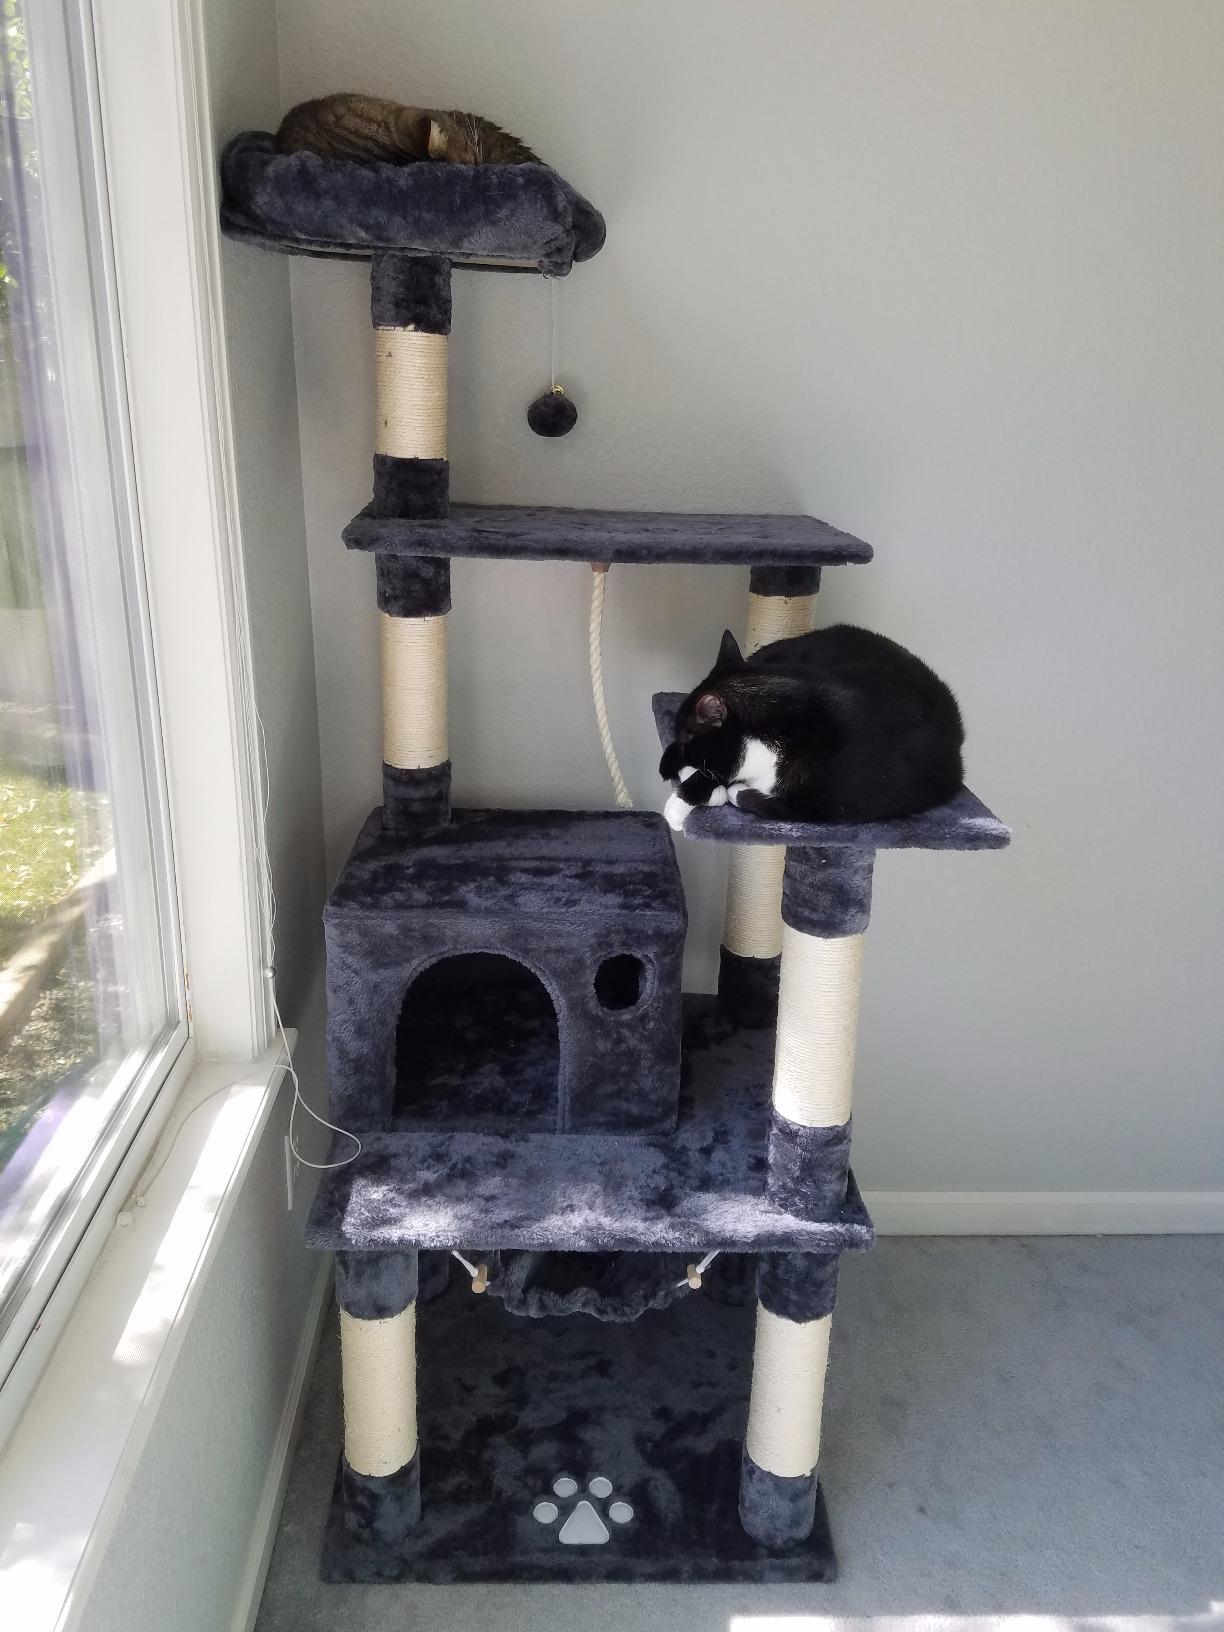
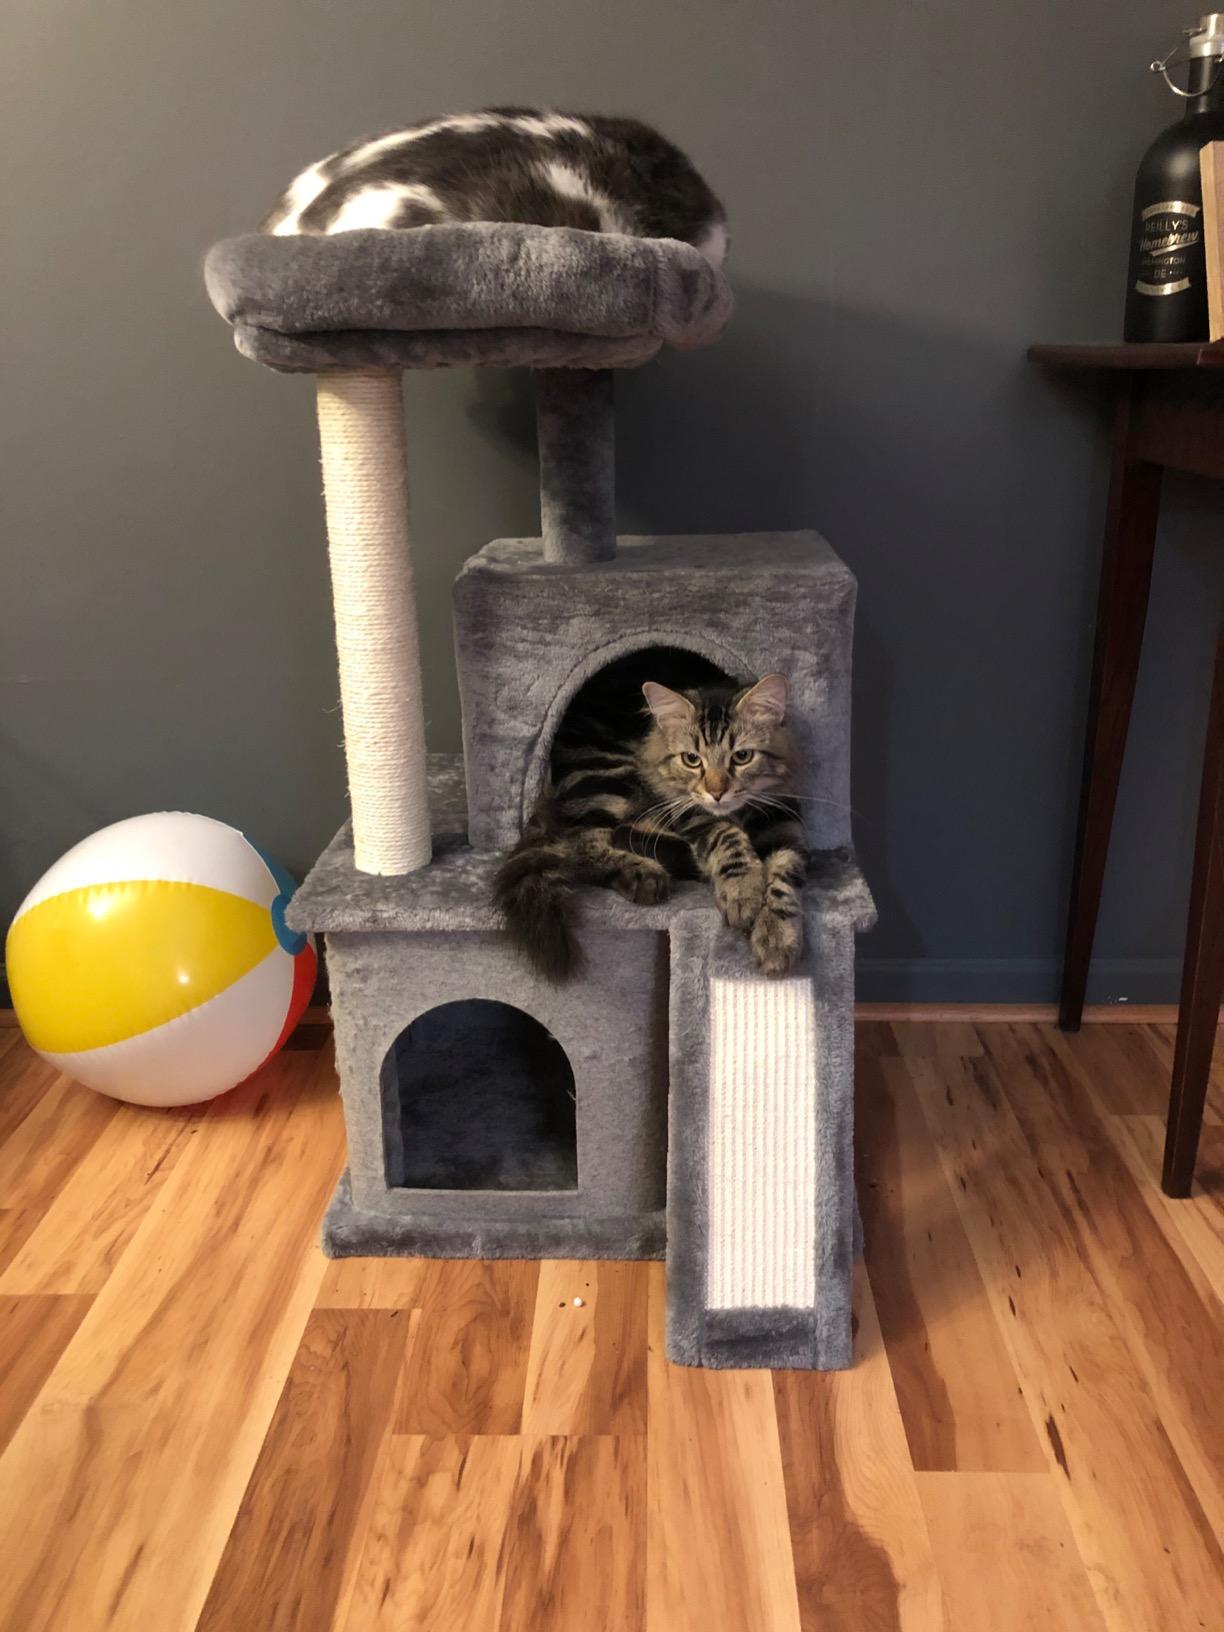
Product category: items_cat tree
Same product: no